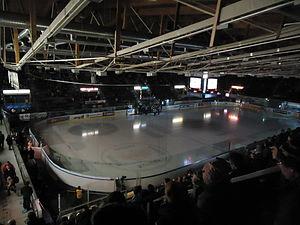
La patinoire d'Oulu ou de nom commercial arène d'Oulu Energia est une patinoire situé dans le quartier de Raksila à Oulu en Finlande.